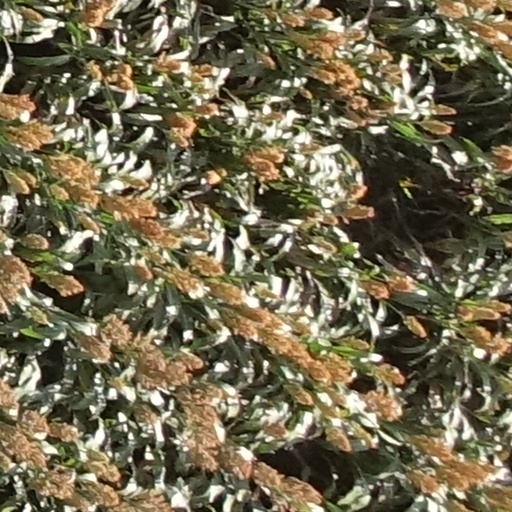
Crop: sorghum